Maung Wunna

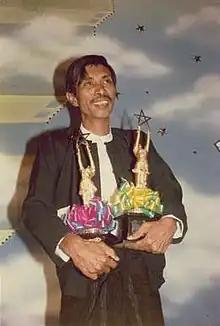
Maung Wunna in 1991.

Maung Wunna (19 January 1947 – 11 January 2011) was a two-time Myanmar Motion Picture Academy Awards-winning Burmese director and writer. He came from a family heavily involved in the entertainment industry—his father Thadu was a director and his brother Thu Maung was a prominent singer and actor and Min Lu was a reputed satirist. Maung Wunna died of lung cancer in 2011.